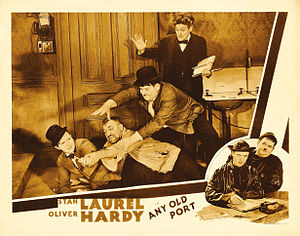
Gøg og Gokke / Film
"Gøg og Gokke var et komikerpar, som dukkede frem i stumfilmens dage i Hollywood i 1920'erne. Parret bestod af Gøg, den tynde englænder Stan Laurel, og Gokke, den tykke amerikaner Oliver Hardy. Fra slutningen af 1920'erne frem til midten af 1940'erne var de berømte for deres slapstick-komik, hvor Gøg spillede rollen som den kluntede og barnlige bangebuks, over for Gokkes rolle som opblæst, selvsikker bølle. Komikerparrets kendingsmelodi, kendt som ""The Cuckoo Song"", ""Ku-Ku"" eller ""The Dance of the Cuckoos"", blev altid spillet til rulleteksterne i begyndelsen af deres film. Kendingsmelodien er et af parrets vigtige kendemærker, sammen med deres bowlerhatte.